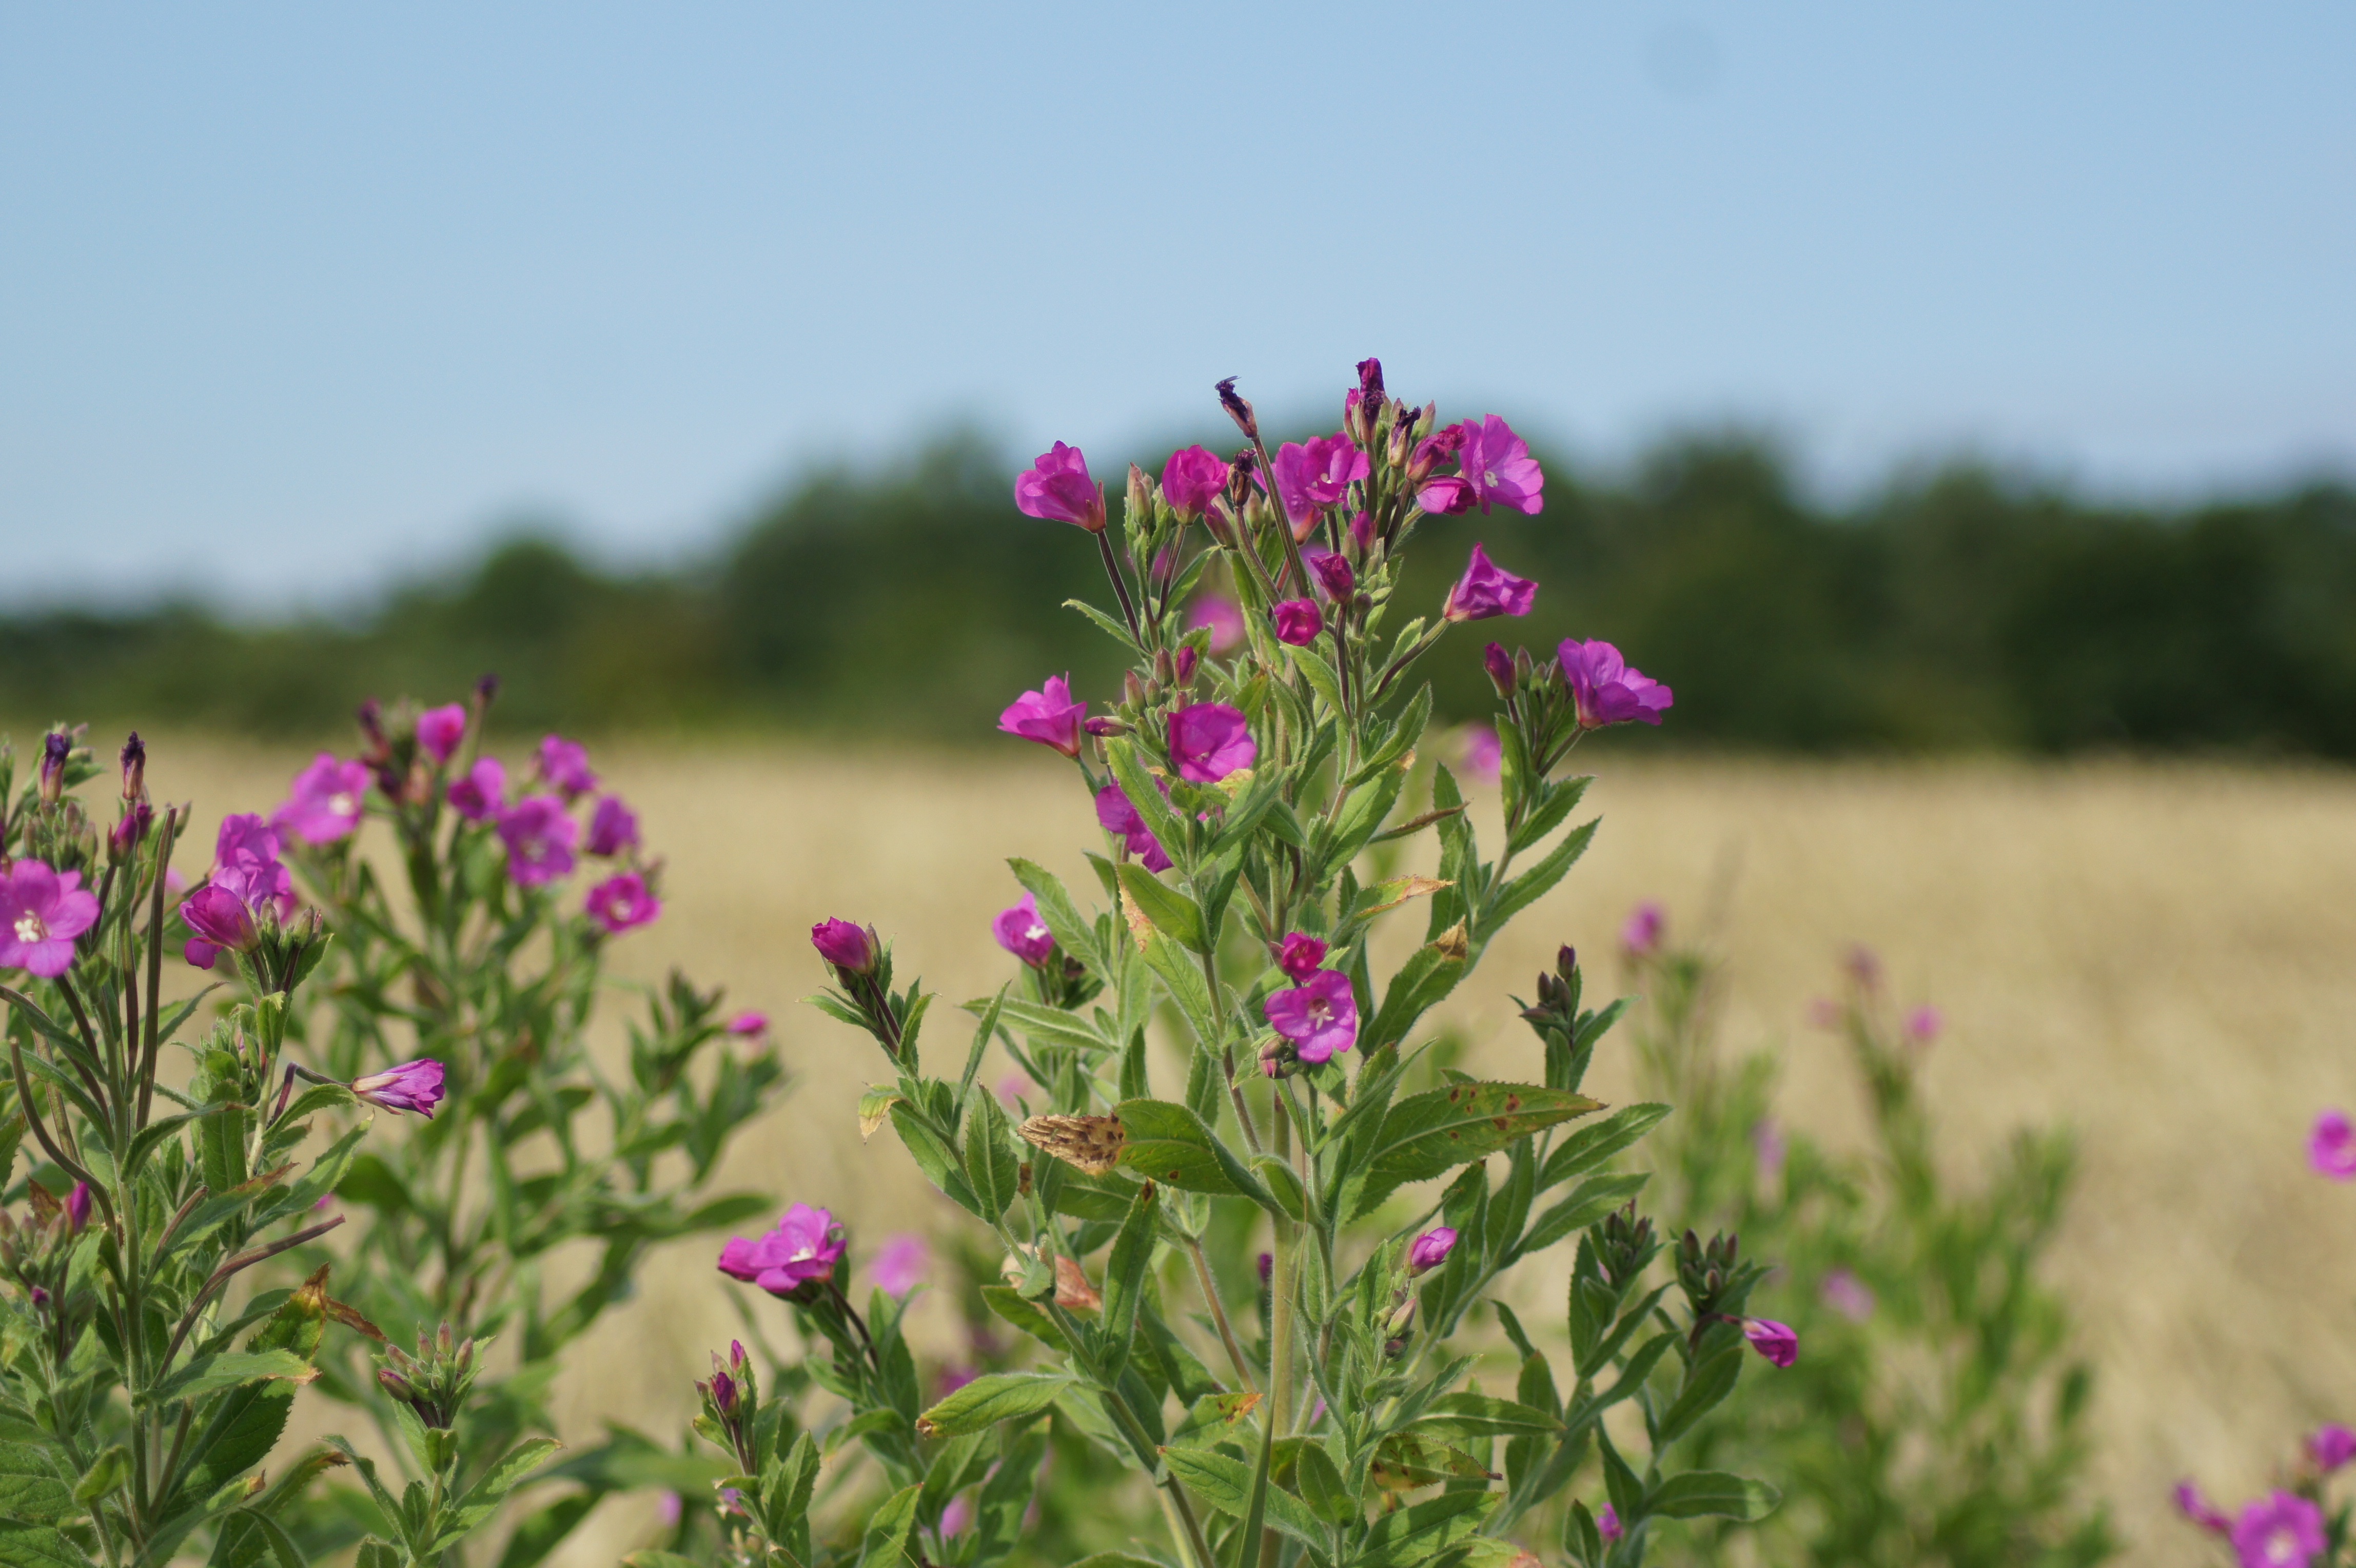
nature, grass, blossom, plant, field, meadow, prairie, flower, natural, botany, flora, wildflower, grassland, wetland, denmark, macro photography, flowering plant, annual plant, grass family, land plant, golden stone, nordfyn